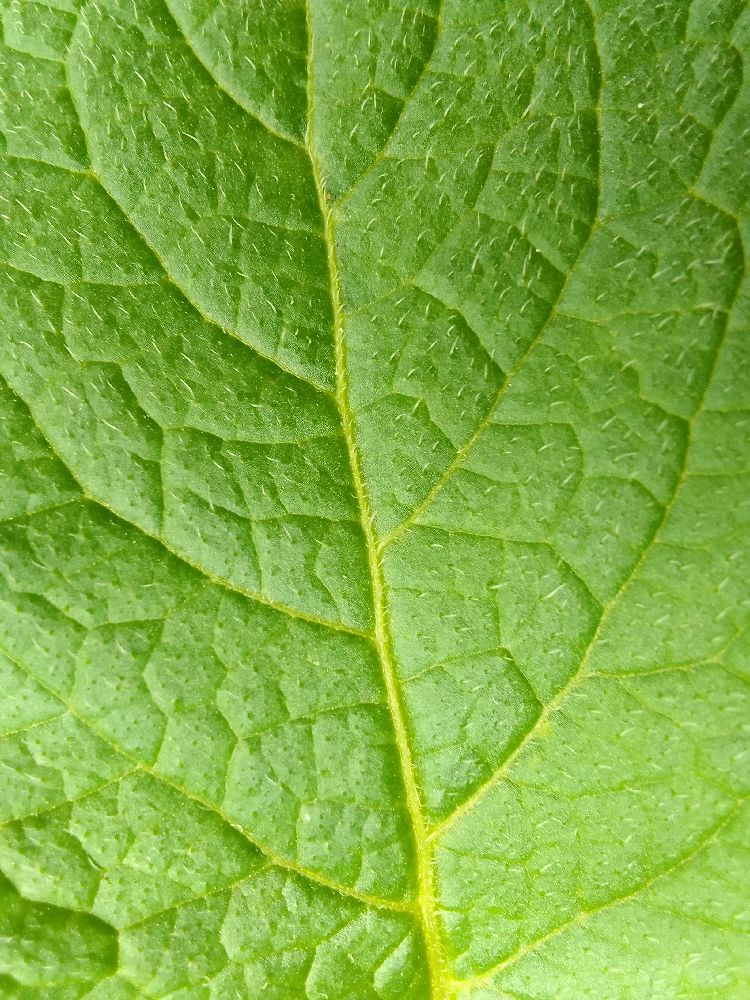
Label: Healthy